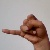
The image shows a hand gesture representing the letter 'J' in Indian Sign Language.